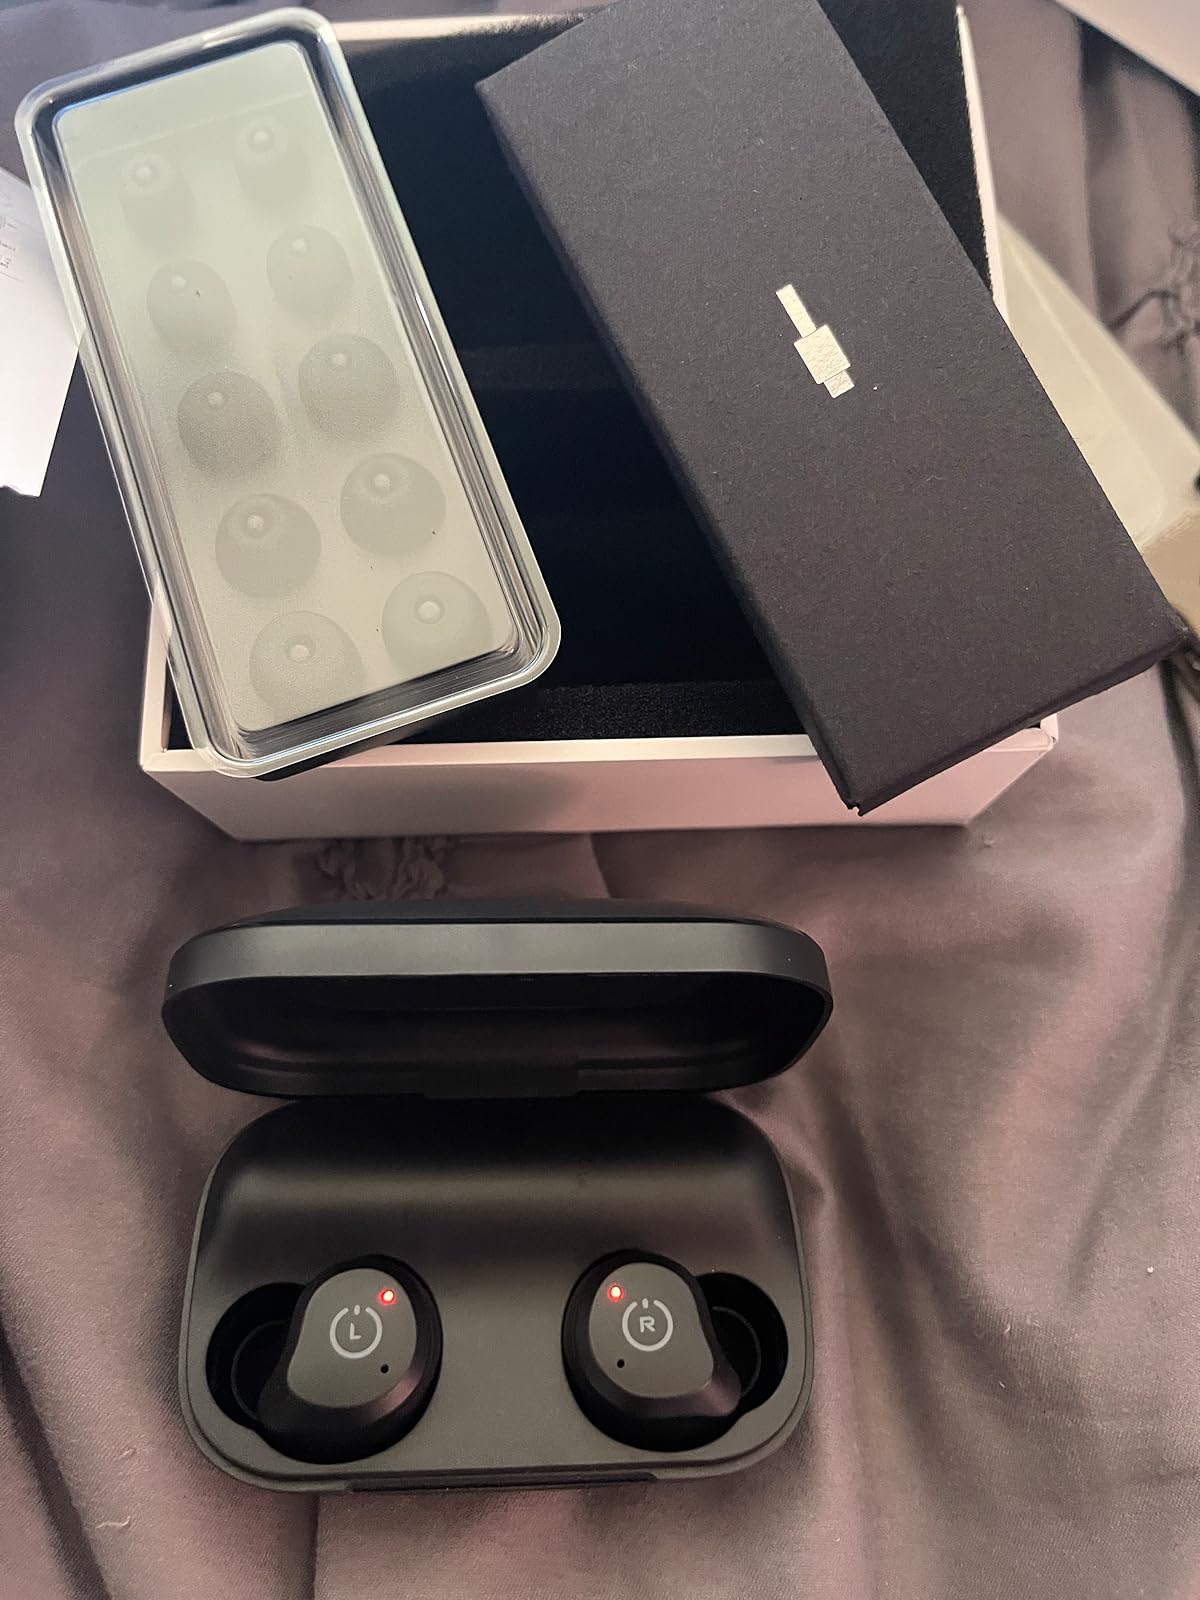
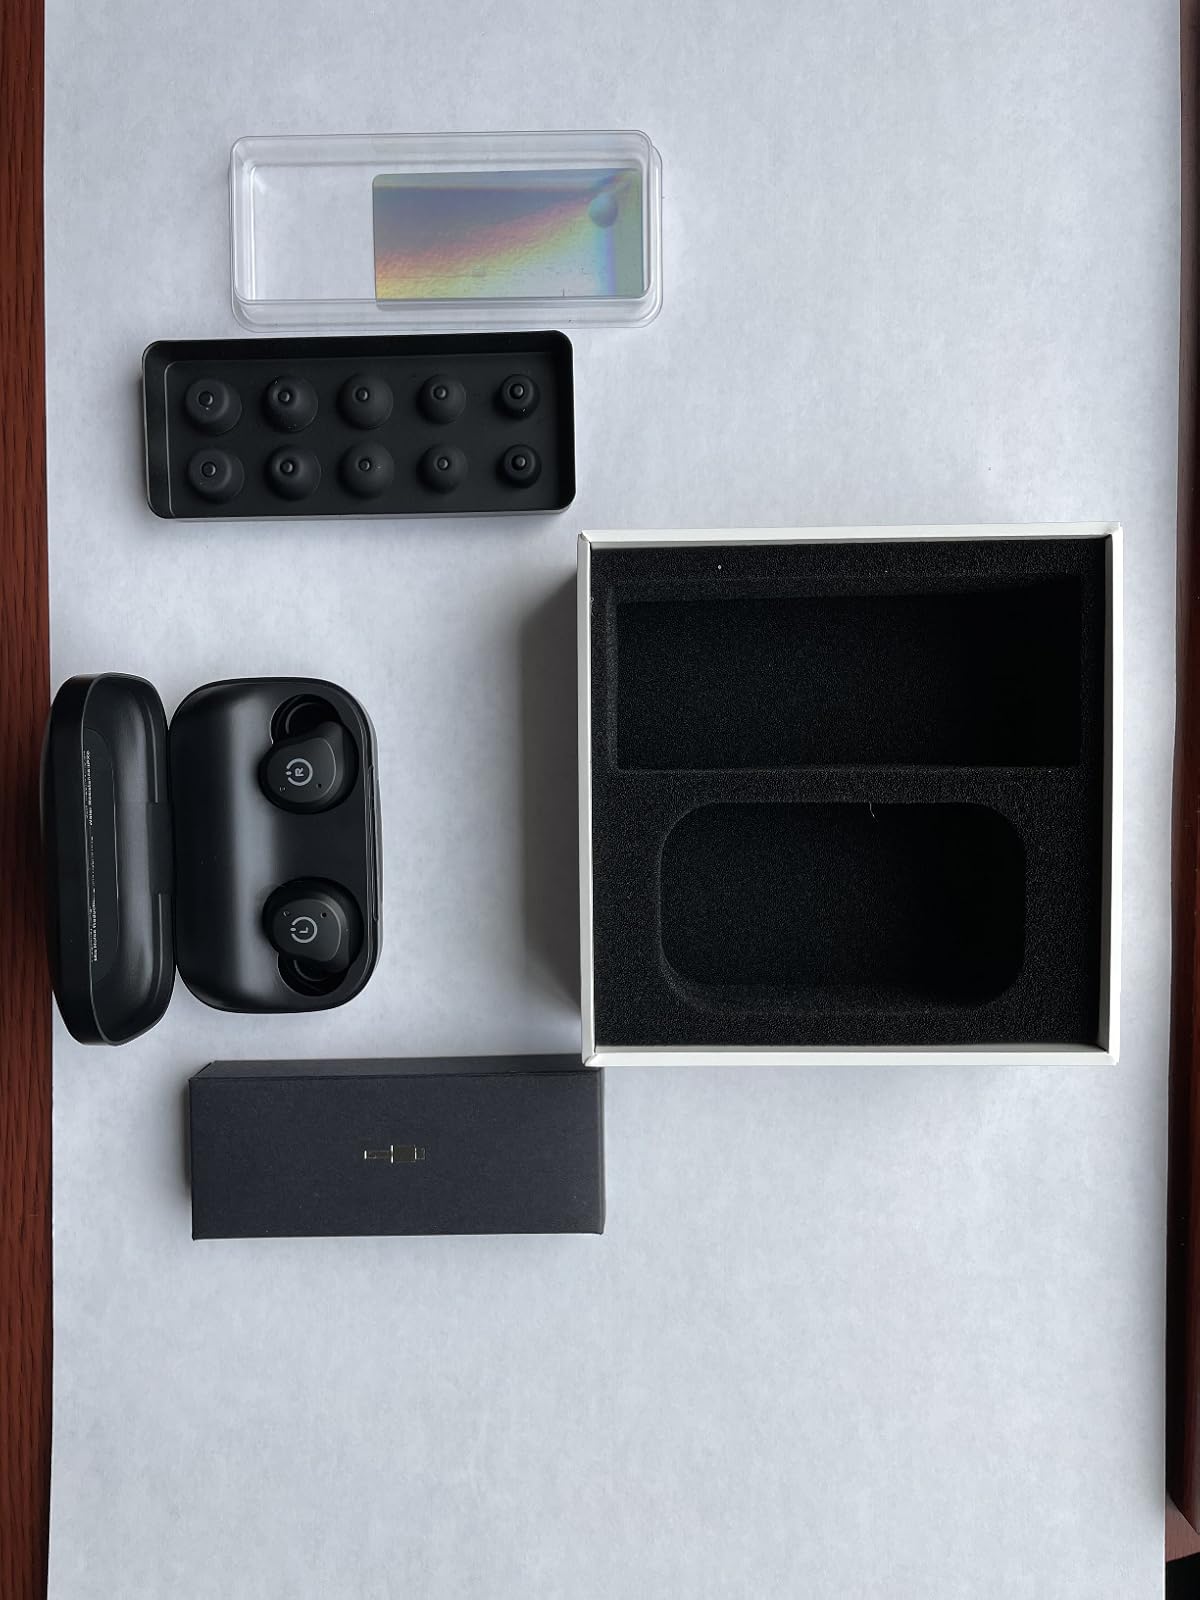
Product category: earbuds
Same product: yes